Le roi d'Ys

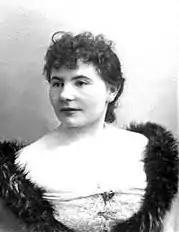
Blanche Deschamps-Jéhin who sang Margared in the world premiere of "Le roi d'Ys"

Lalo composed "Le roi d'Ys" between 1875 and 1878 (drafting the entire opera, in its first version, in 1875). His interest in the folklore of Brittany was prompted by his wife, the contralto Julie de Maligny, who was of Breton origin. The role of Margared was originally written for her.